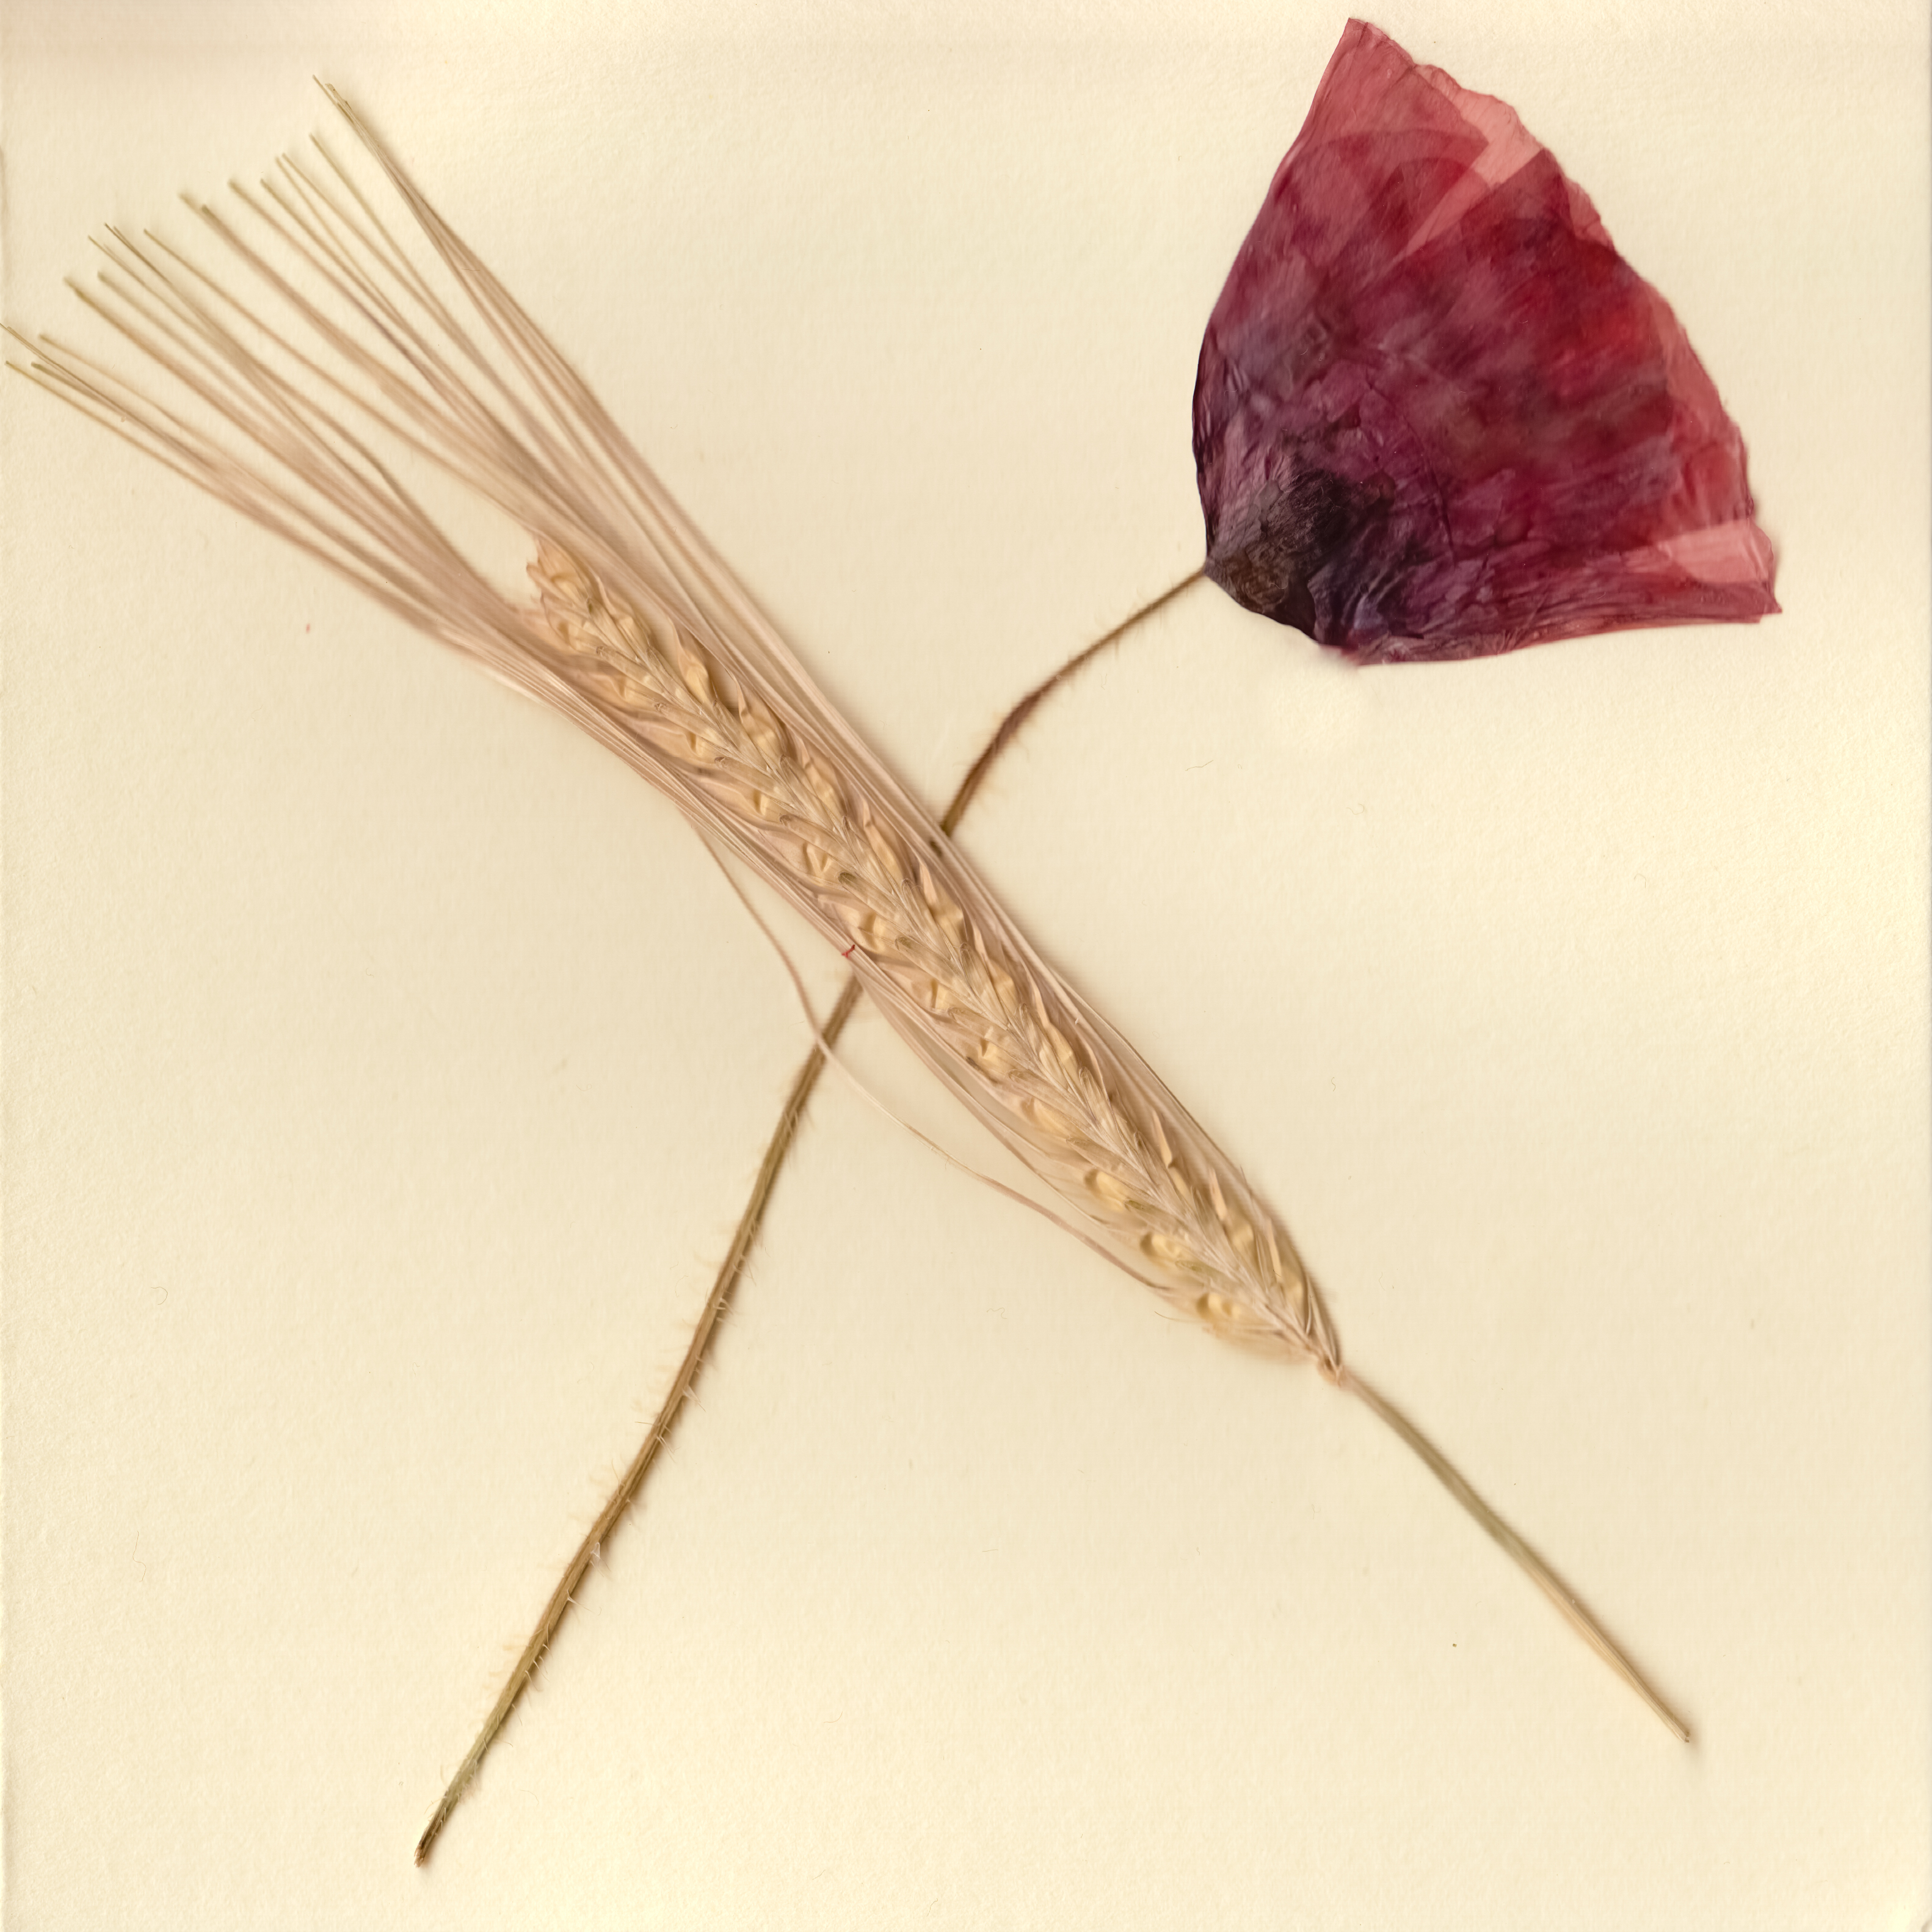
wheat, leaf, food, insect, invertebrate, twig, flowers, cards, sketch, drawing, stilllife, flat, poppy, chamomile, scanned, pressedflowers, grass family